Peroz I

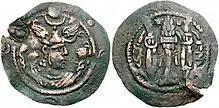
Drachma minted by a Hephthalite ruler, with the obverse showing a close imitation of the coinage of Peroz I wearing his third crown

Peroz's war with the Hephthalites is reported by at least two contemporary sources—the account of the Byzantine historian Procopius and the Syriac text of Pseudo-Joshua the Stylite. However, both sources are marred by errors and oversights. According to Pseudo-Joshua, Peroz fought three wars with the Hephthalites, but he only briefly mentions them. Procopius' report, although detailed, has only two wars. Additionally, Peroz's war with the Hephthalites is also reported by the Mandaic "Book of Kings". Many modern historians agree that he fought the Hephthalites three times.